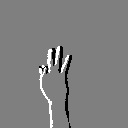
ASL letter: f